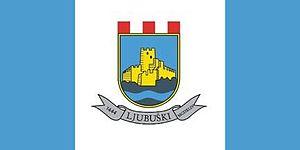
Ljubuški [ˈʎubuʃki] est une ville et une municipalité de Bosnie-Herzégovine située dans le canton de l'Herzégovine de l'Ouest et dans la Fédération de Bosnie-et-Herzégovine. Selon les premiers résultats du recensement bosnien de 2013, la ville intra muros compte 4 387 habitants et la municipalité 29 521.